Rail transport modelling

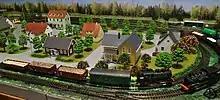
A simple H0 (1:87) scale model railroad, consisting of three interconnected modules, each 70 x 100 cm in size. It has two concentric ovals of track and a few switches to sidetracks. It makes no pretension of being a copy of "real life". Using low-cost landscaping parts, house kits and rolling stock, it was built for a total of only a few hundred dollars.

The Tech Model Railroad Club (TMRC) at MIT in the 1950s pioneered automatic control of track-switching by using telephone relays.